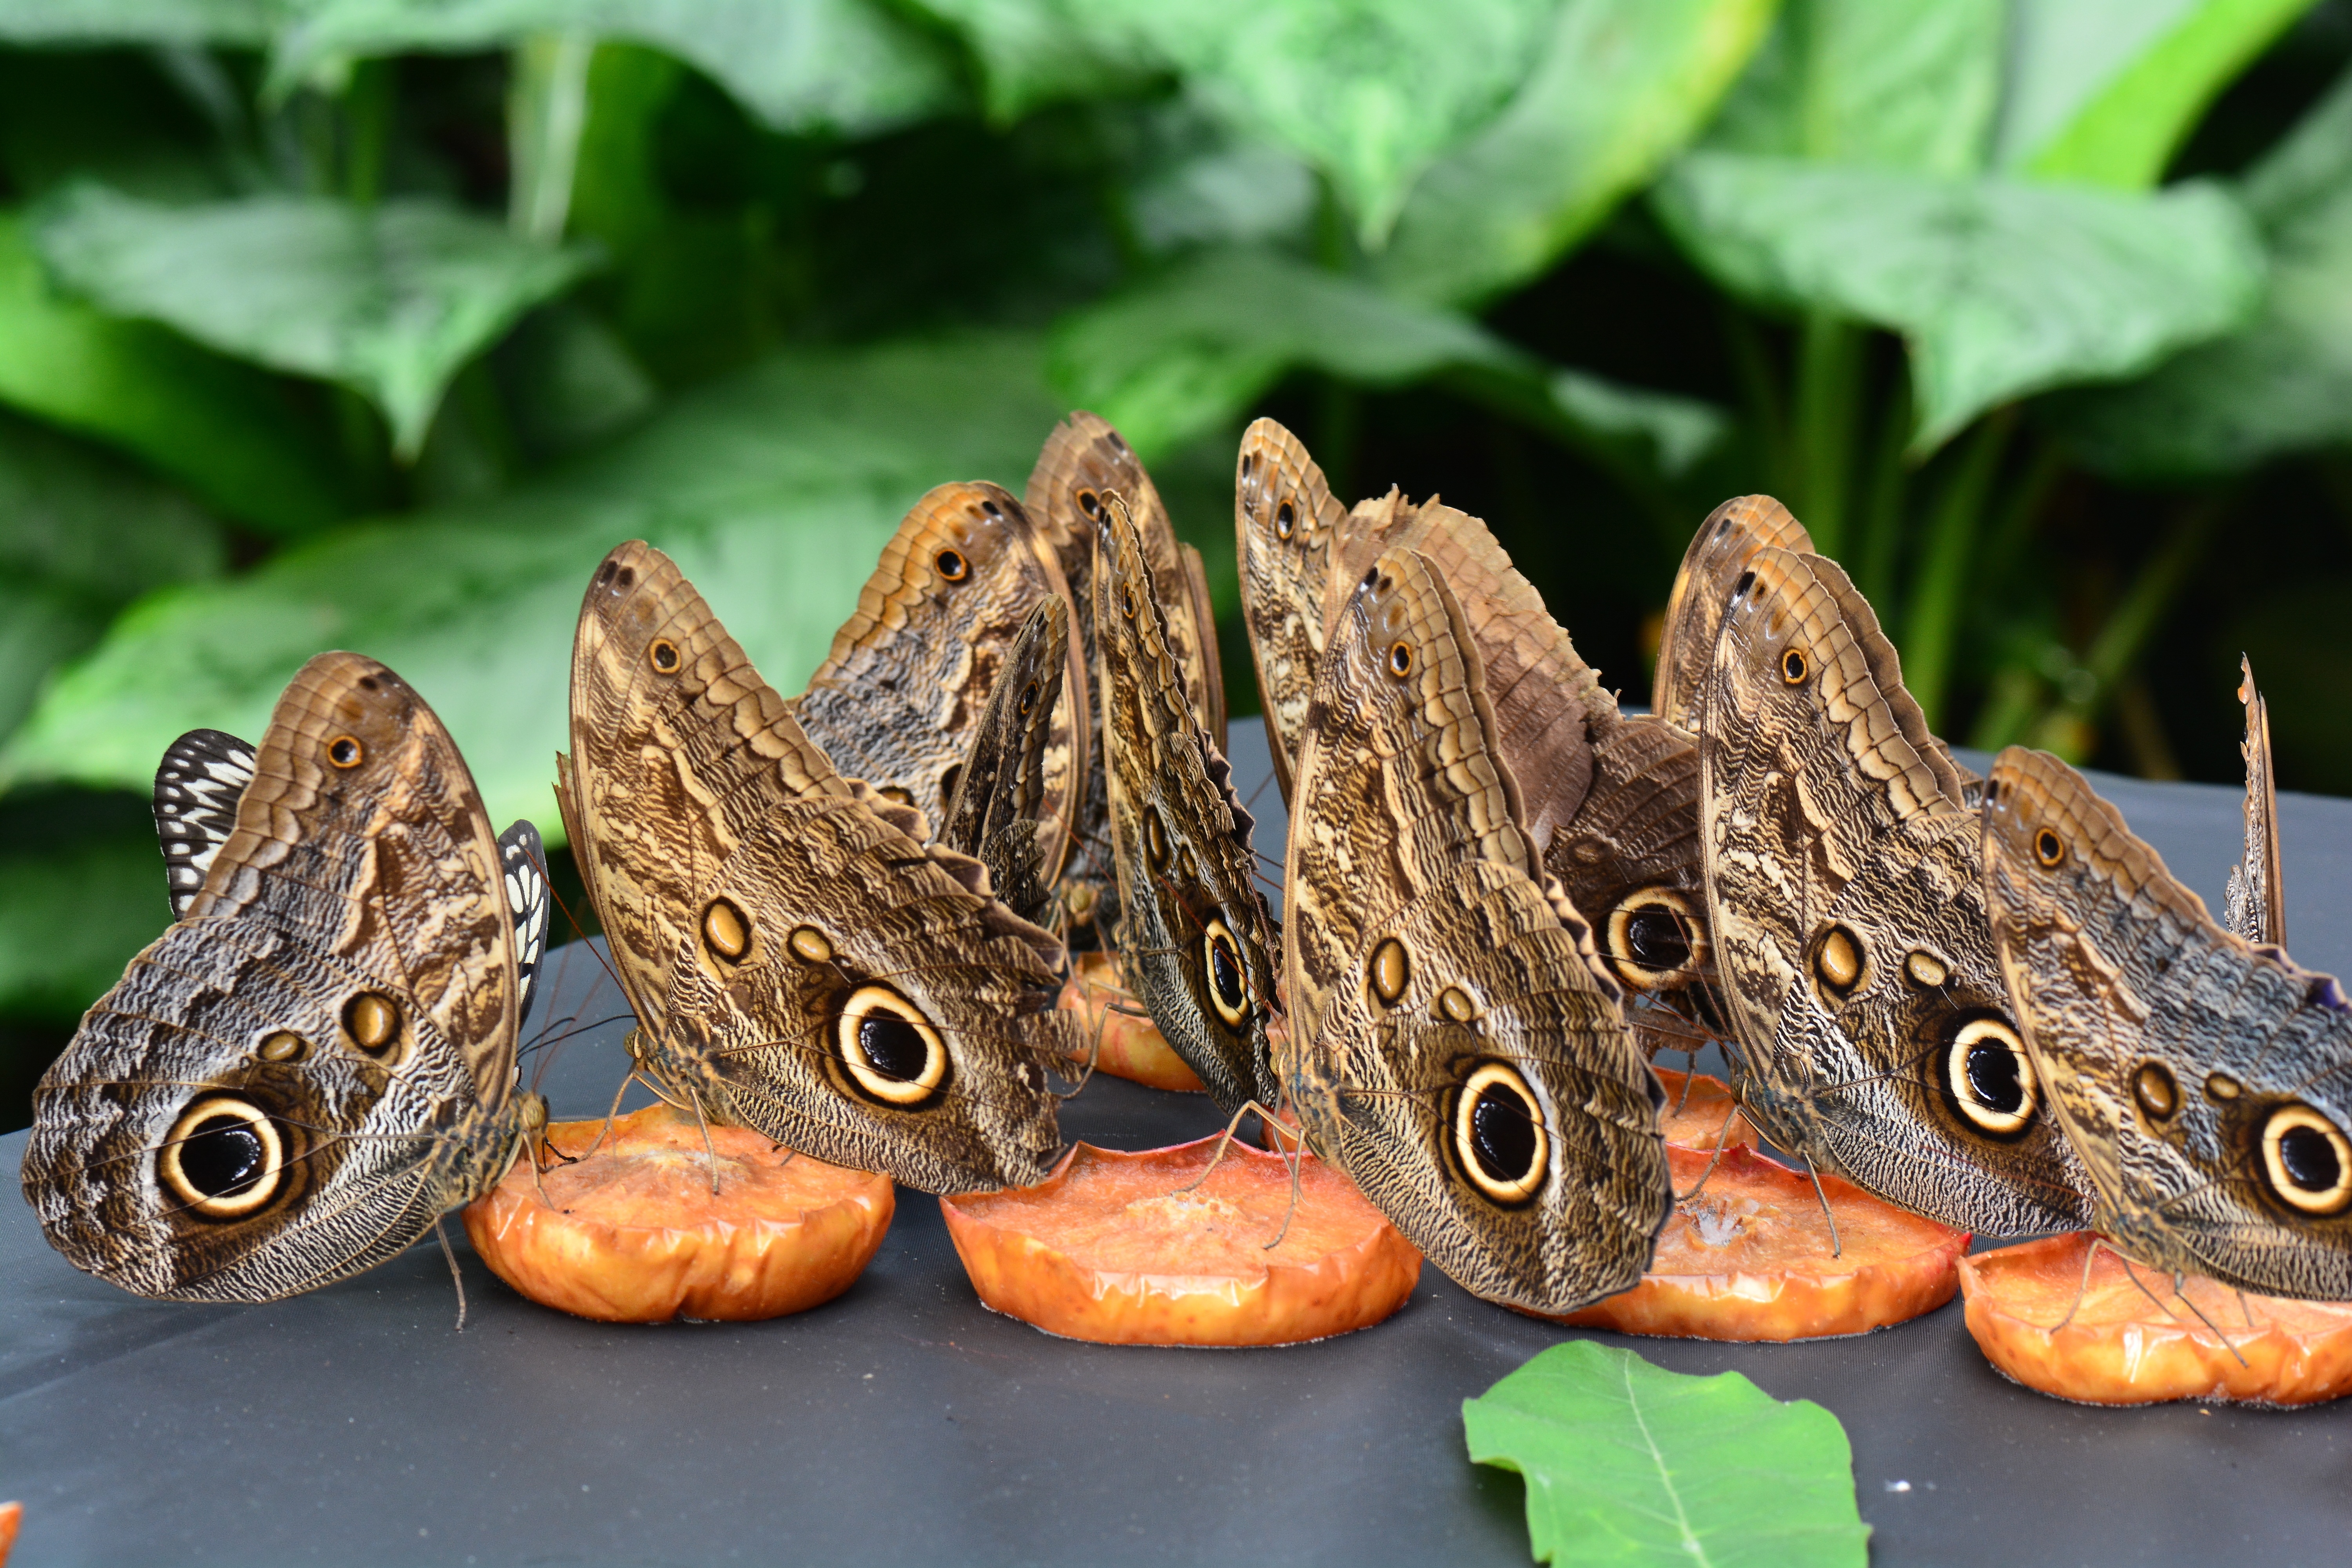
fruit, leaf, insect, moth, butterfly, amphibian, fauna, invertebrate, wings, feast, macro photography, moths and butterflies